Gaza Strip

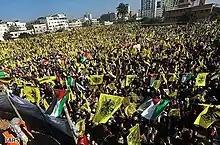
A rally in support of Fatah in Gaza City in January 2013

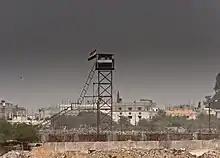
A watchtower on the border between Rafah and Egypt

The Gaza Strip is long, from wide, and has a total area of . It has a border with Israel, and an border with Egypt, near the city of Rafah.